Blues Pills

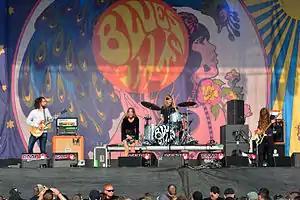
Blues Pills performing at Reload Festival in 2015

Blues Pills are a Swedish rock band, formed in Örebro in 2011. The band has released four studio albums, two EPs, three live albums and five singles since its formation. Their latest studio album, Birthday, was released in August 2024 through BMG.